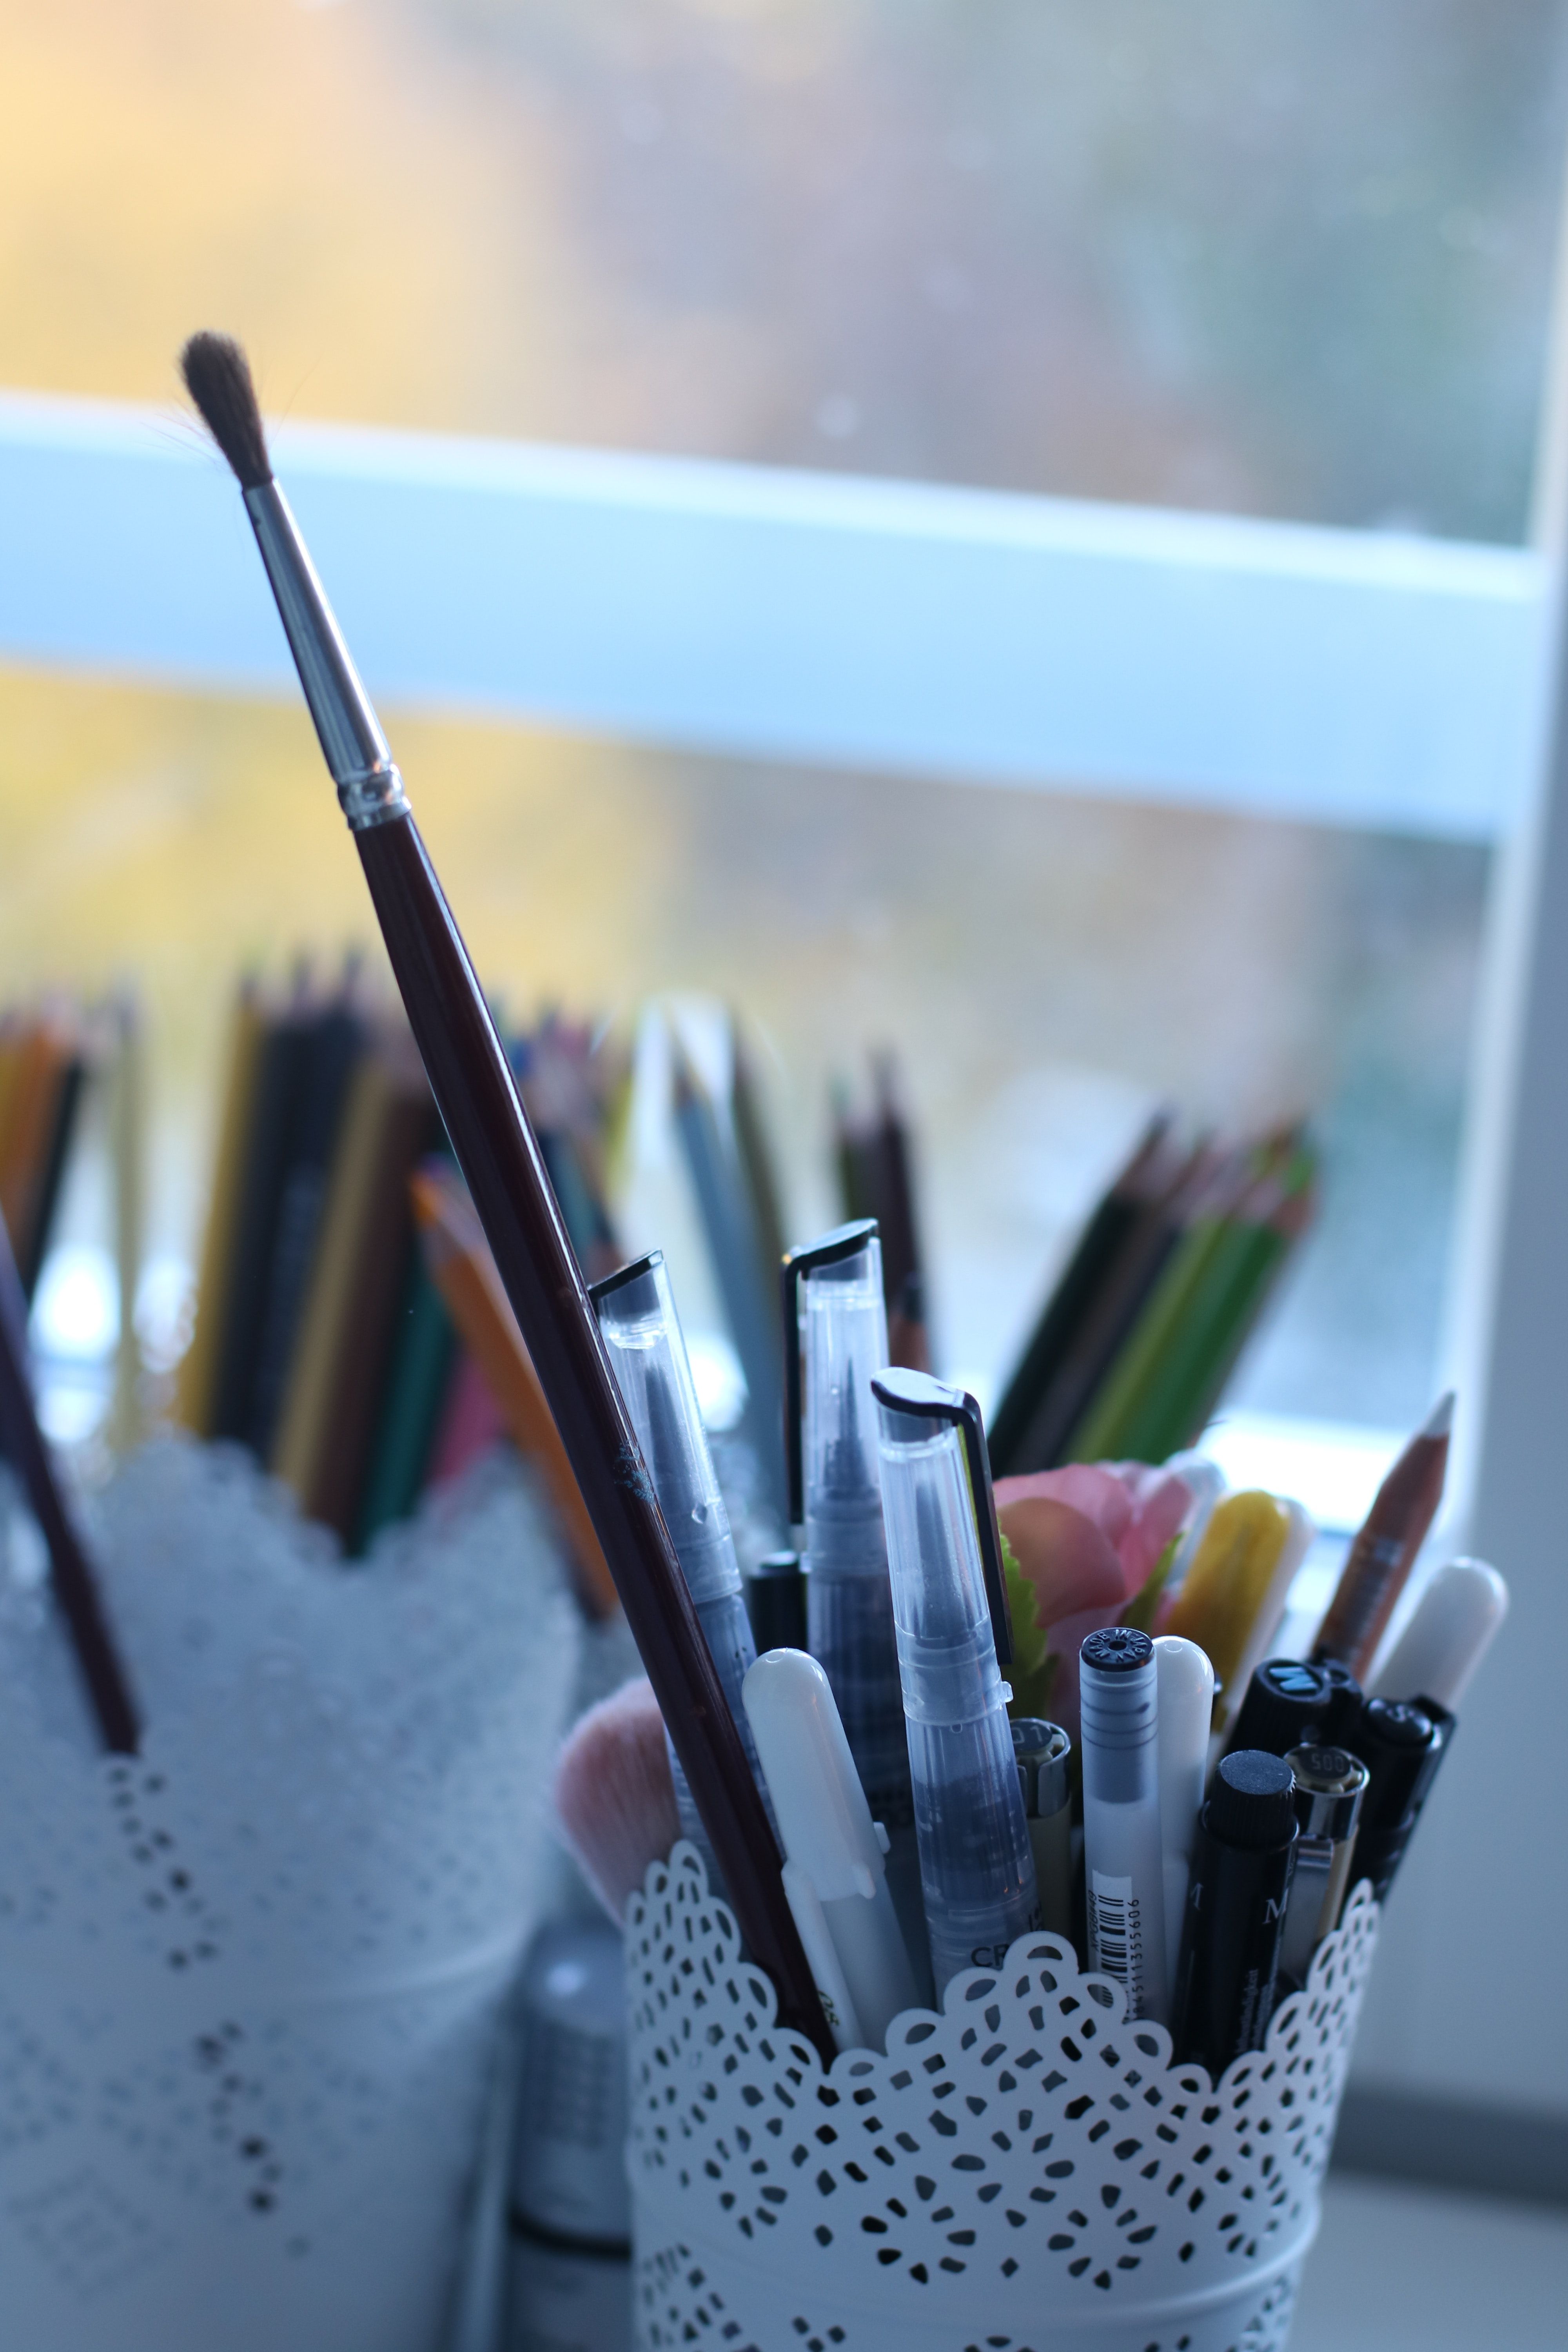
pencil